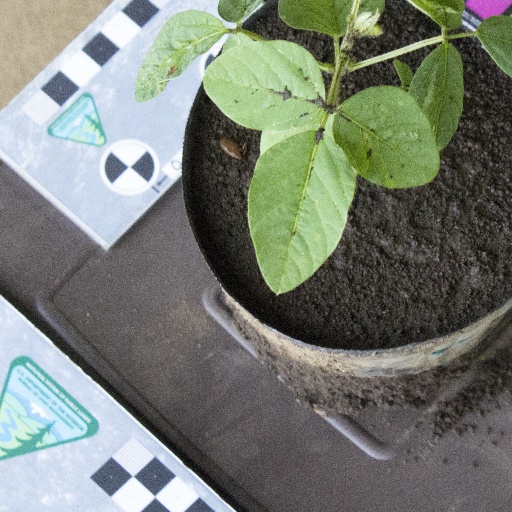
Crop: soybean